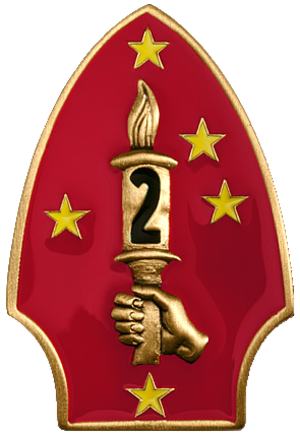
La 2ᵉ division de marine américaine est une division faisant partie de l'USMC et qui forme la IIᵉ force expéditionnaire de marine.